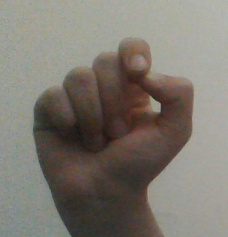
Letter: fa